Beacon Theatre (New York City)

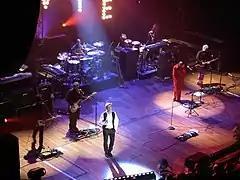
David Bowie Heathen Tour at the Beacon Theatre, 2002

The theater has long hosted R&B, pop, and jam bands and rock concerts. Early in the Beacon's history as a venue for live show, it hosted concert appearances such as those of rock band Steve Miller Band, blues singer Dr. John, soul singer Wilson Pickett, and pop singer Tina Turner. When the theater was briefly used as a rock venue in the mid-1970s, several rock bands had appearances at the Beacon, including Supertramp, Queen (as part of their A Night at the Opera Tour), Grateful Dead, and Return to Forever. Additional concerts in the 1970s included a three-night appearance by singer Carole King in 1976. After Kazuko Hillyer took over in 1977, she moved her Coffee Concerts to the Beacon from Alice Tully Hall. Under Hillyer's operation, the theater also hosted acts such as Canadian Brass and Peter Schickele in 1978.